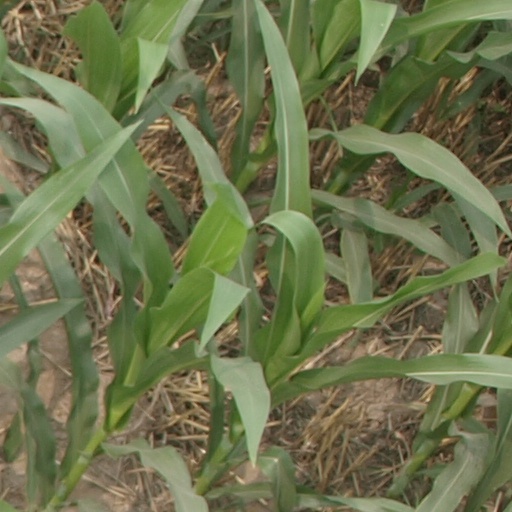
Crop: maize; corn